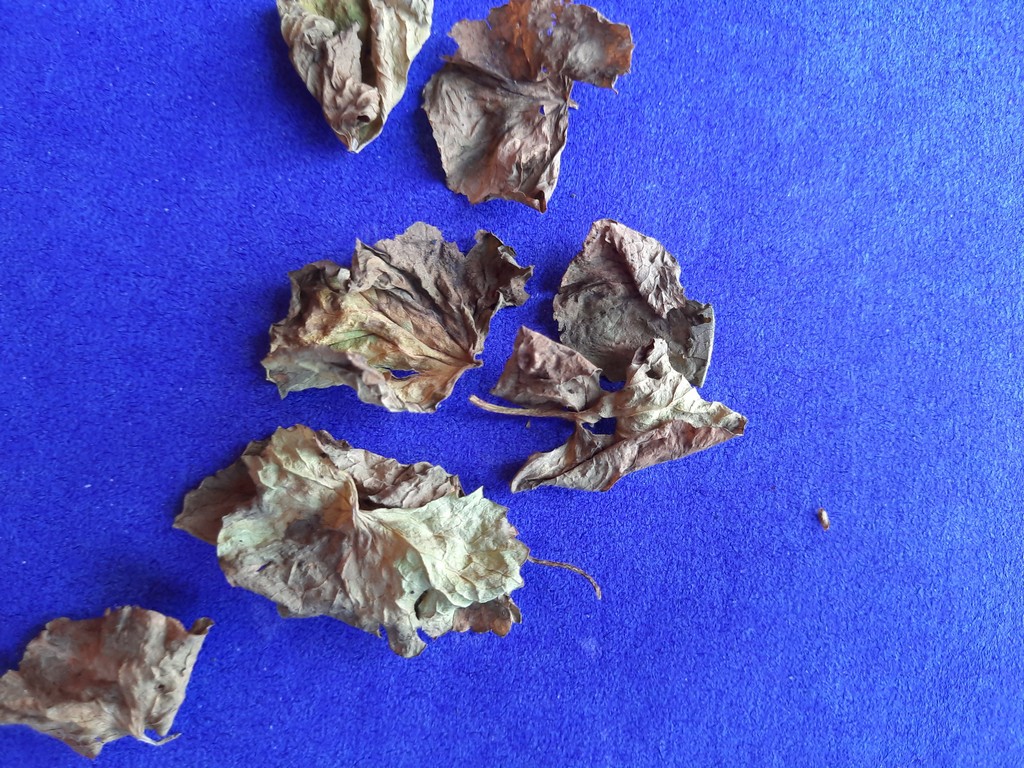
Label: Dried